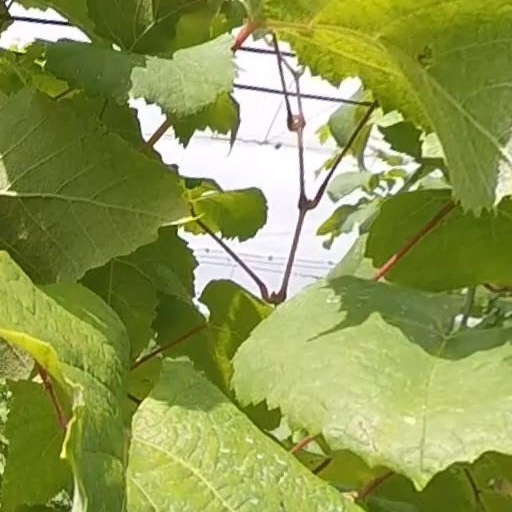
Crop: grape